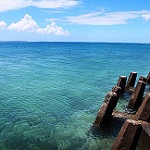
Label: sea